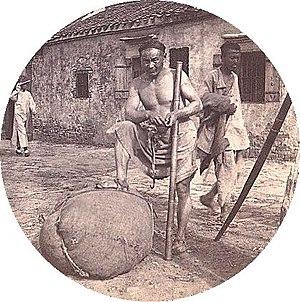
Coolie est un terme désignant au XIXᵉ siècle les travailleurs agricoles d'origine asiatique. Le mot est aujourd'hui employé dans les pays anglophones dans un sens péjoratif.
L'esclavage en Chine a revêtu de nombreuses formes au cours de l'Histoire. La mentalité chinoise considère les esclaves comme à mi-chemin entre l'humain et l'objet. Les empereurs ont à plusieurs reprises tenté d'interdire l'esclavage privé car les esclaves étaient plus dévoués à leur maître qu'à leur souverain. Ils pouvaient devenir des meurtriers si leur maître le leur ordonnait. Les esclaves privés étaient devenus dangereux pour la société. L'esclavage fut à plusieurs reprises aboli, jusqu'à la loi de 1909, pleinement entérinée en 1910, bien que la pratique de l'esclavage ait perduré jusqu'au moins 1949.
L'esclavage est un système juridique et social qui applique le droit de propriété aux individus, dits esclaves. Par opposition un individu ne faisant pas l'objet d'un tel droit de propriété est dit libre. Le propriétaire d'un esclave est quant à lui appelé maître. Défini comme un « outil animé » par Aristote, l’esclave se distingue du serf, du captif ou du forçat par l'absence d'une personnalité juridique propre. Des règles variables selon le pays et l’époque considérés, fixent les conditions par lesquelles on devient esclave ou on cesse de l'être, quelles limitations s'imposent au maître, quelles marges de liberté et protection légale l'esclave conserve, quelle humanité on lui reconnaît, etc. L'affranchissement d'un esclave fait de lui un affranchi, qui a un statut proche de celui de l'individu ordinaire.